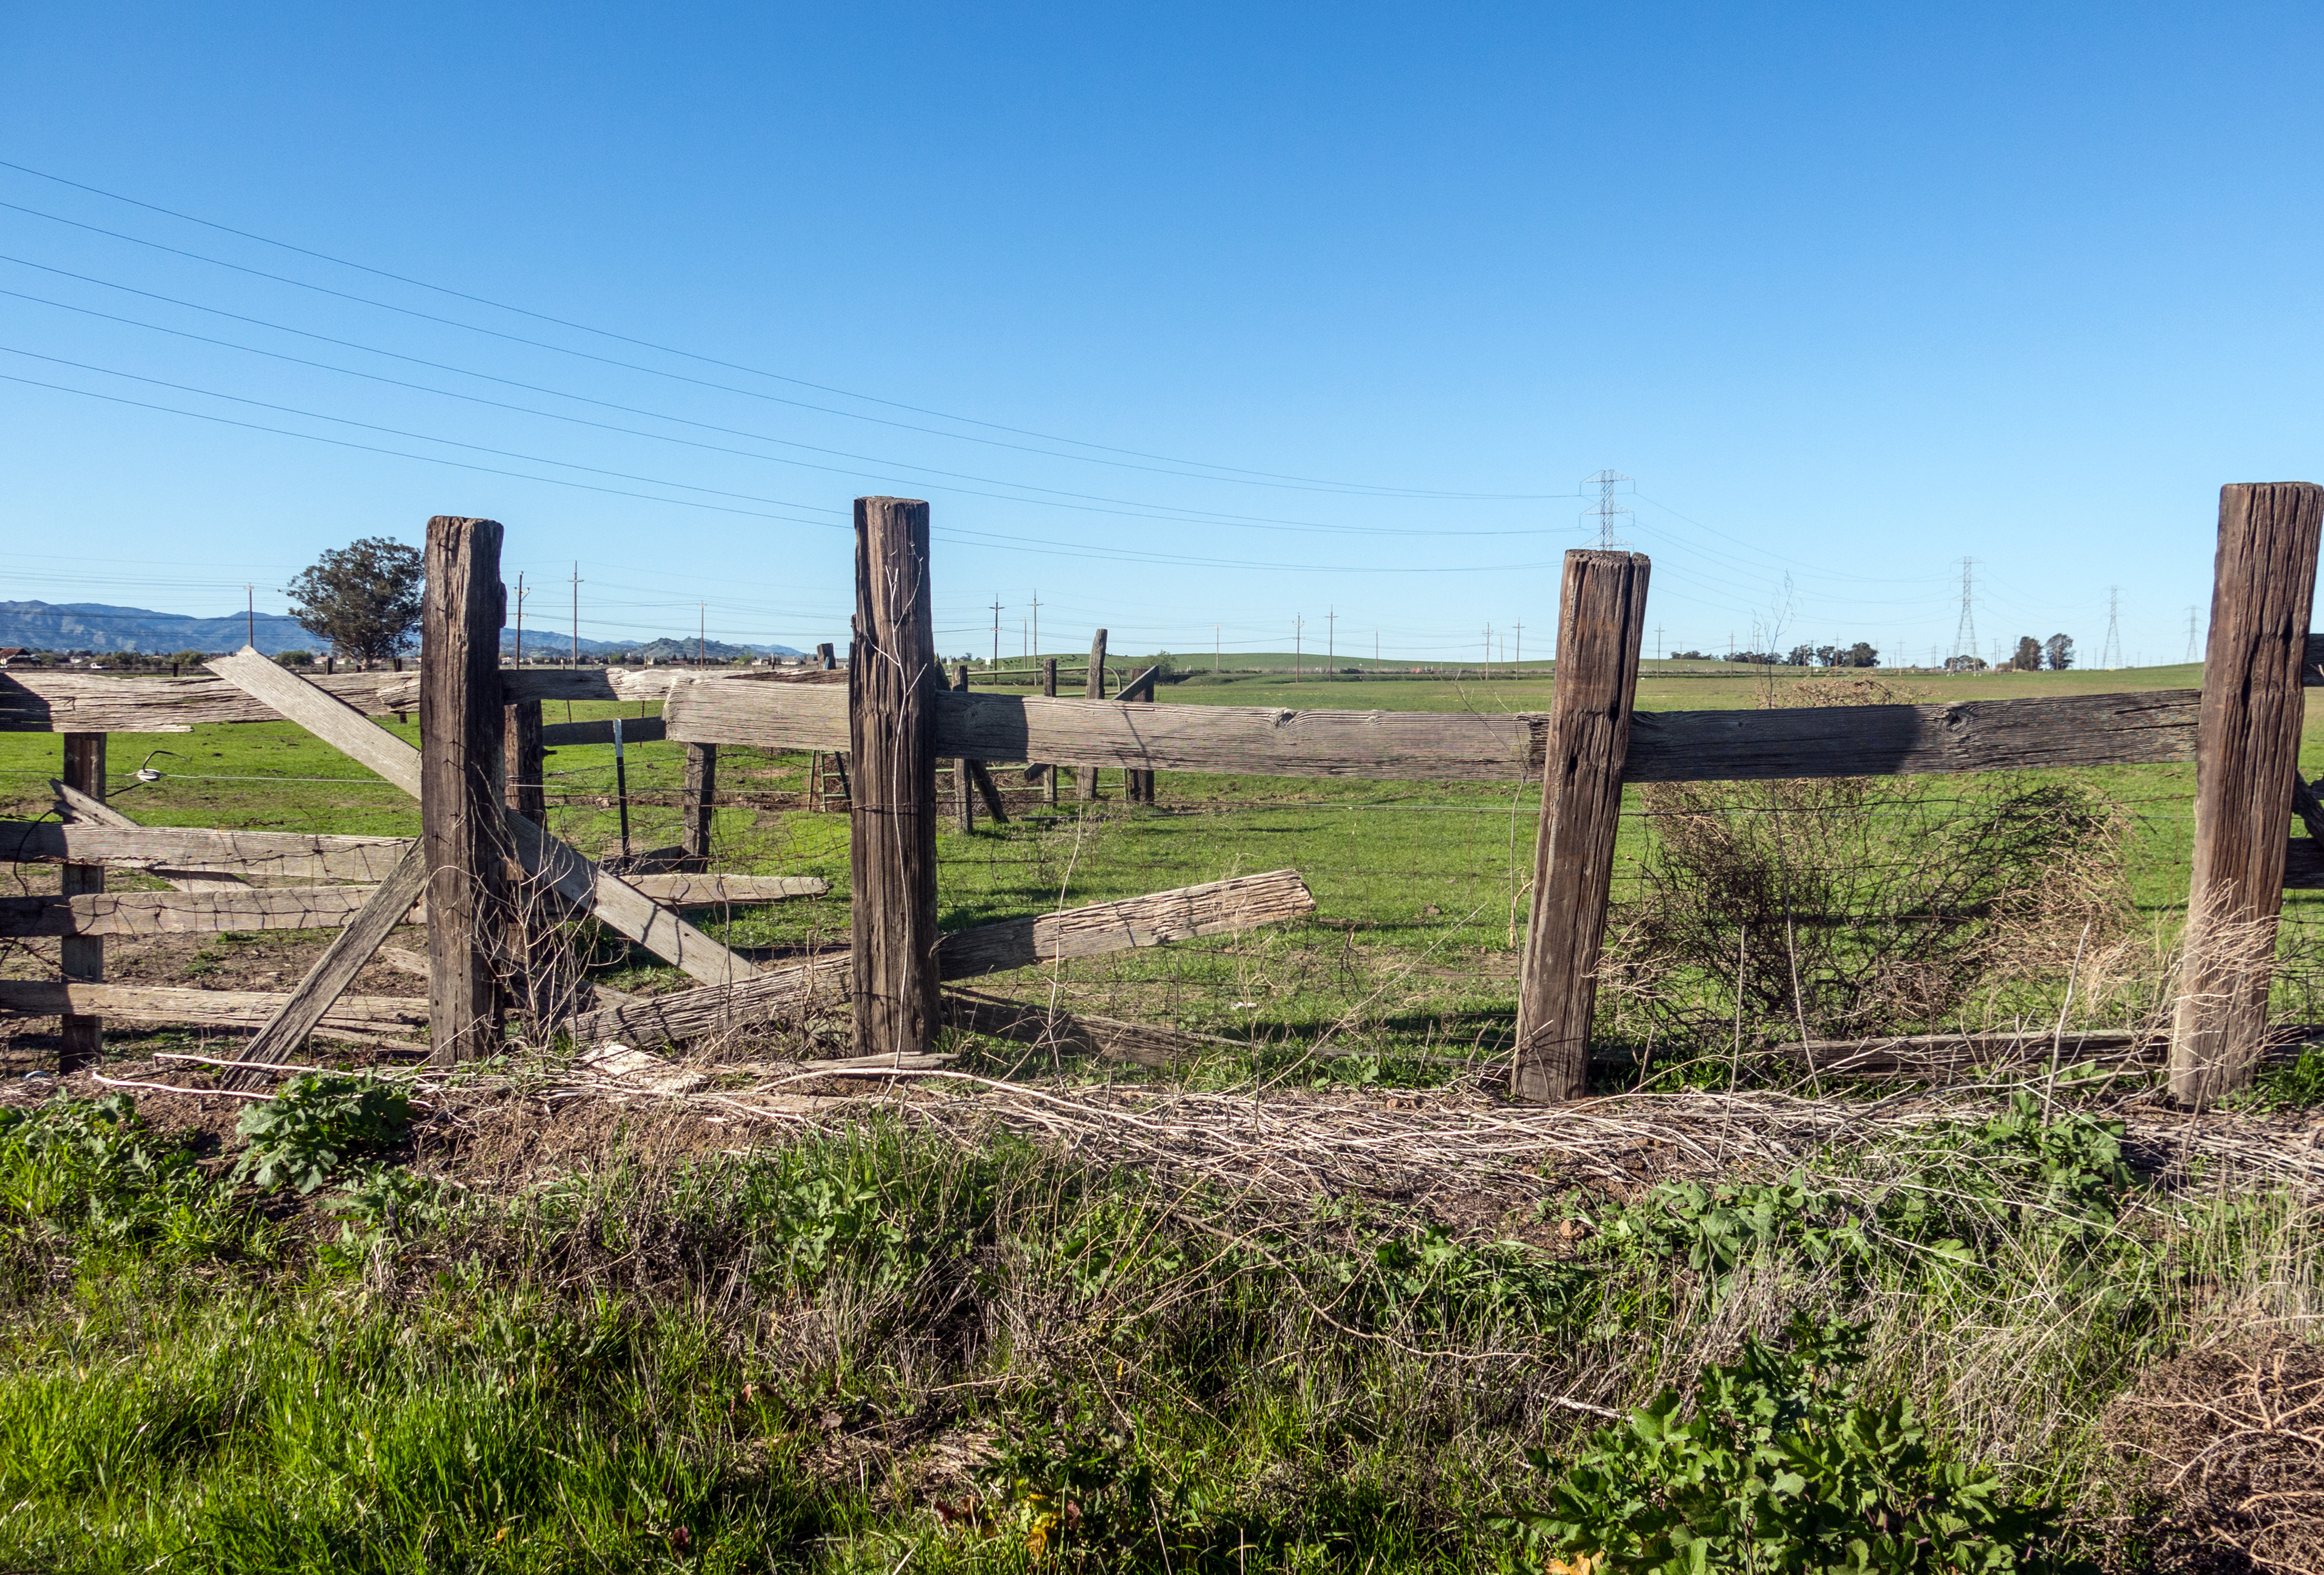
landscape, fence, wall, transport, soil, waterway, ruins, 365, solanocounty, 3652014, 365the2014edition, rural area, ancient history, outdoor structure